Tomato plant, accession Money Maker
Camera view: vertical (180 deg); turntable rotation: 30 degrees
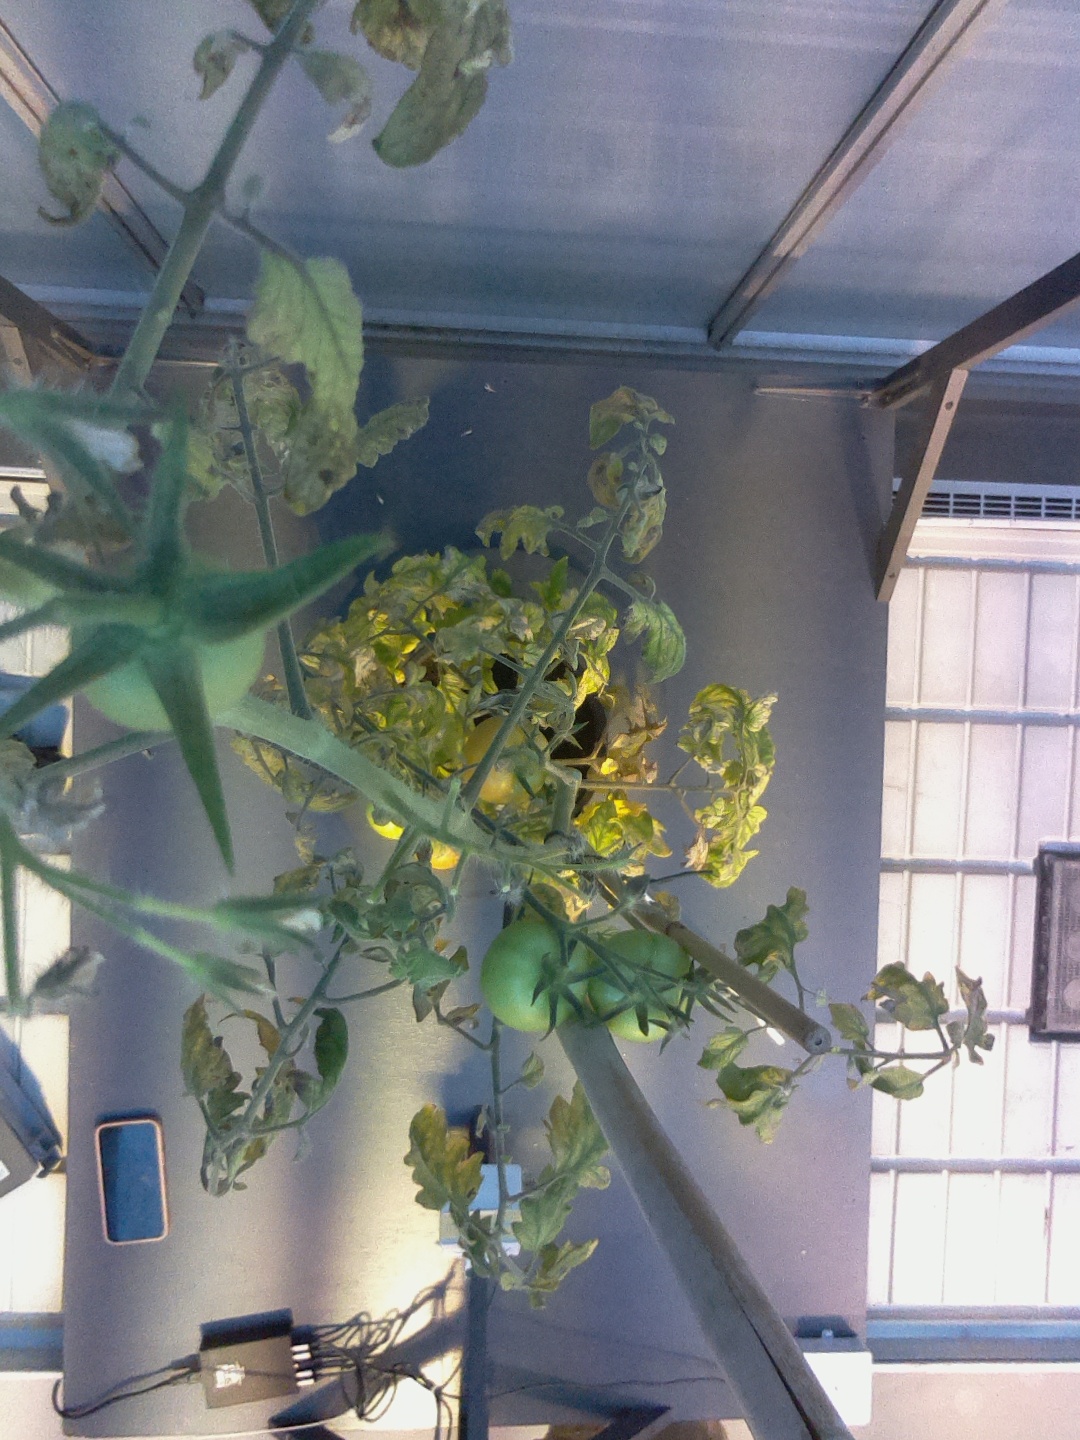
BBCH growth stage 81: 10%-20% of fruits show typical fully ripe color